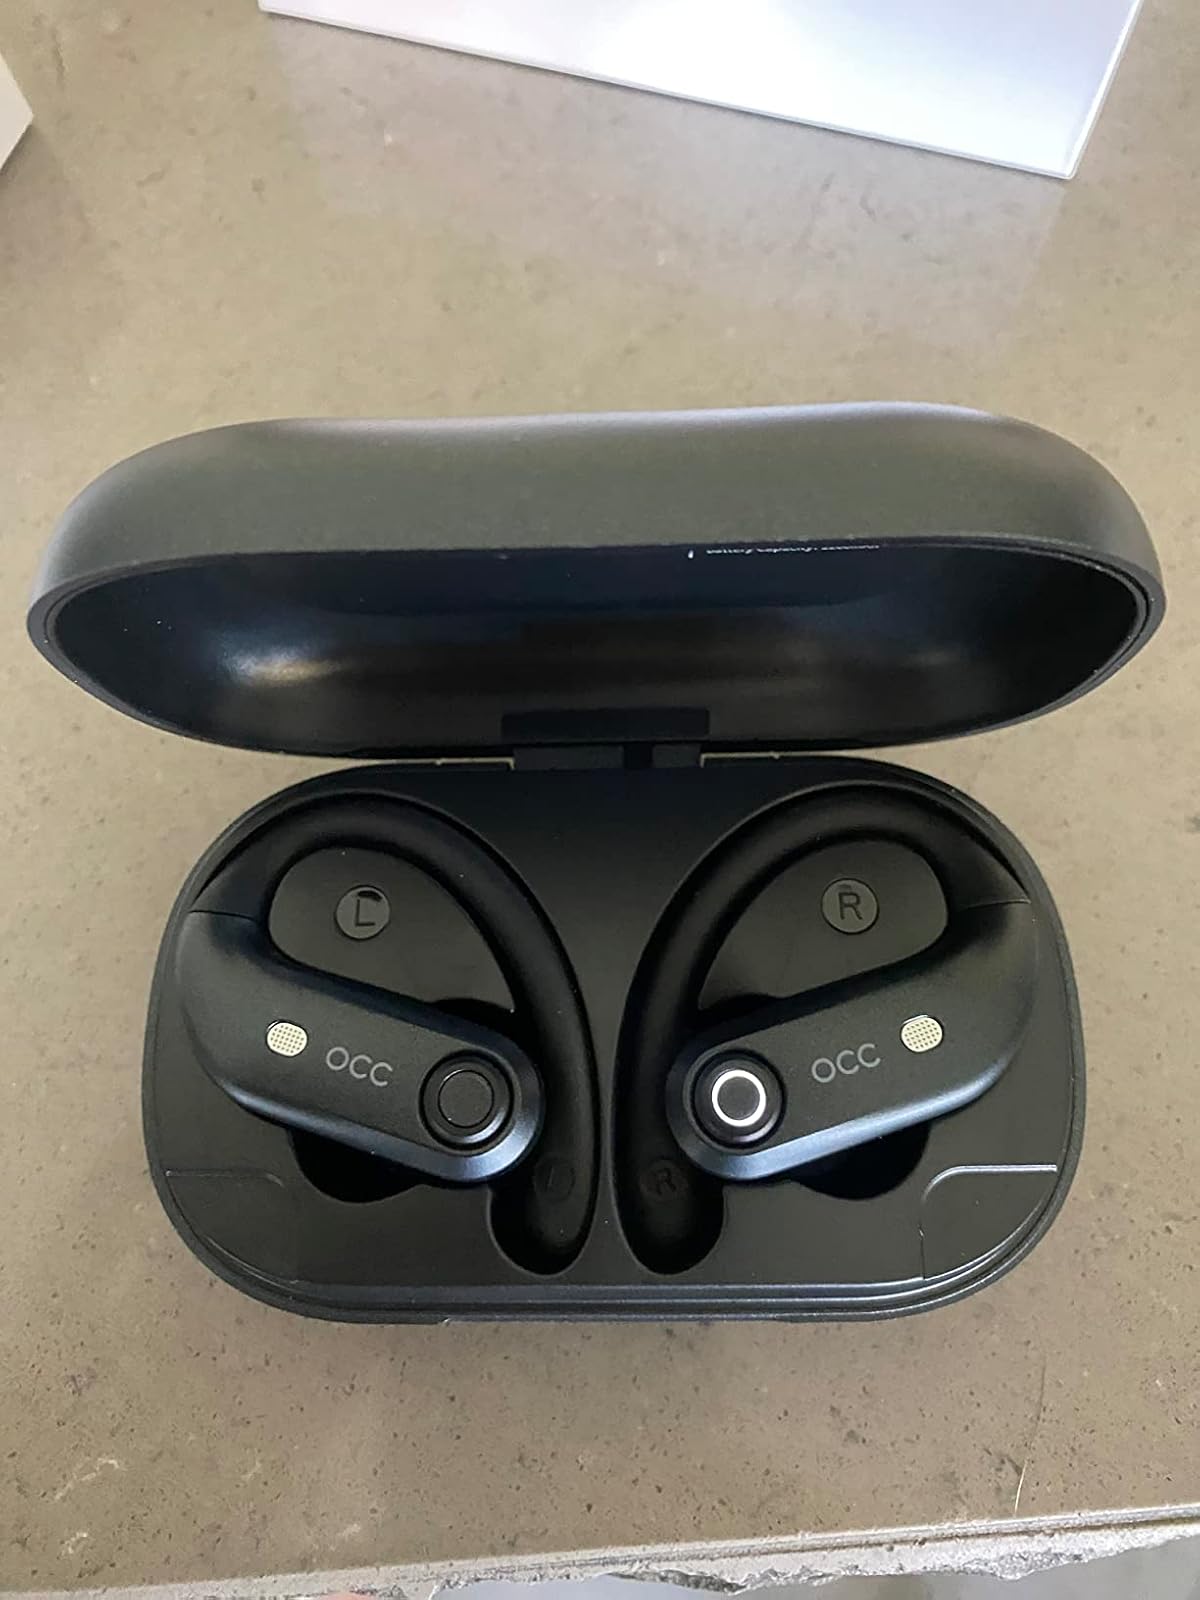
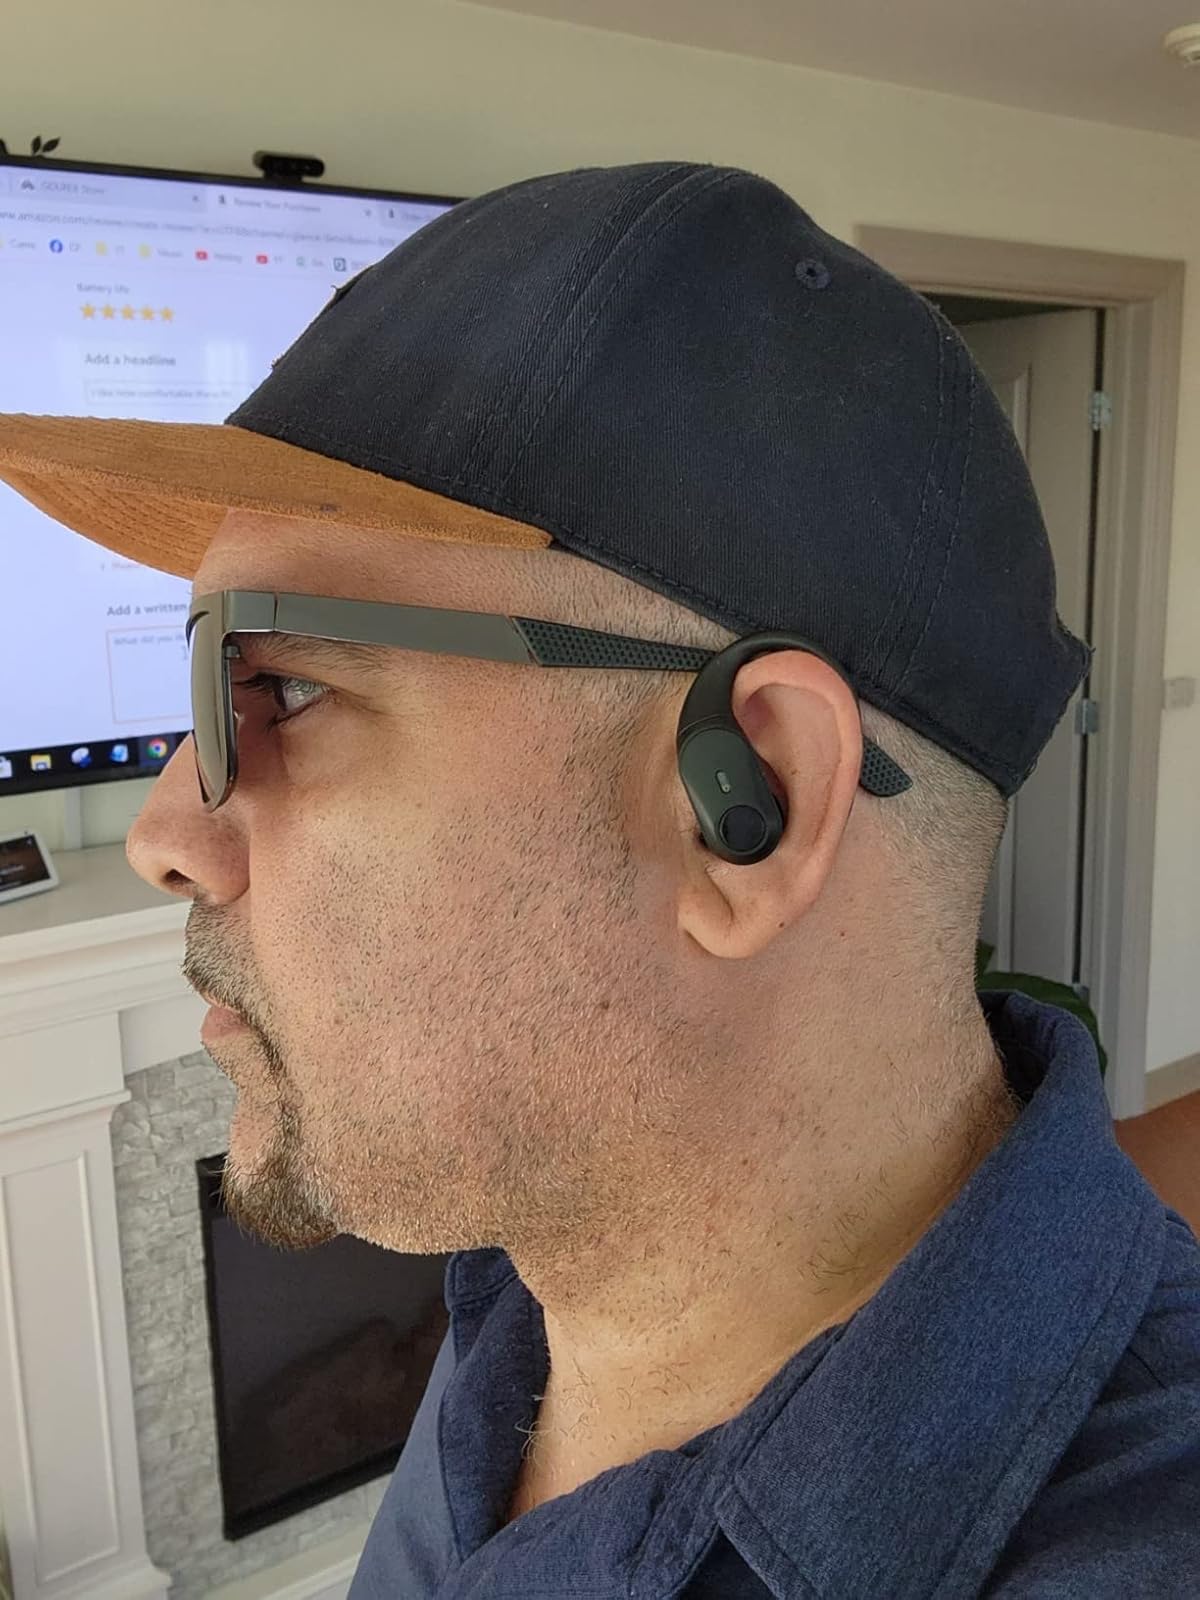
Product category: earbuds
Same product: no